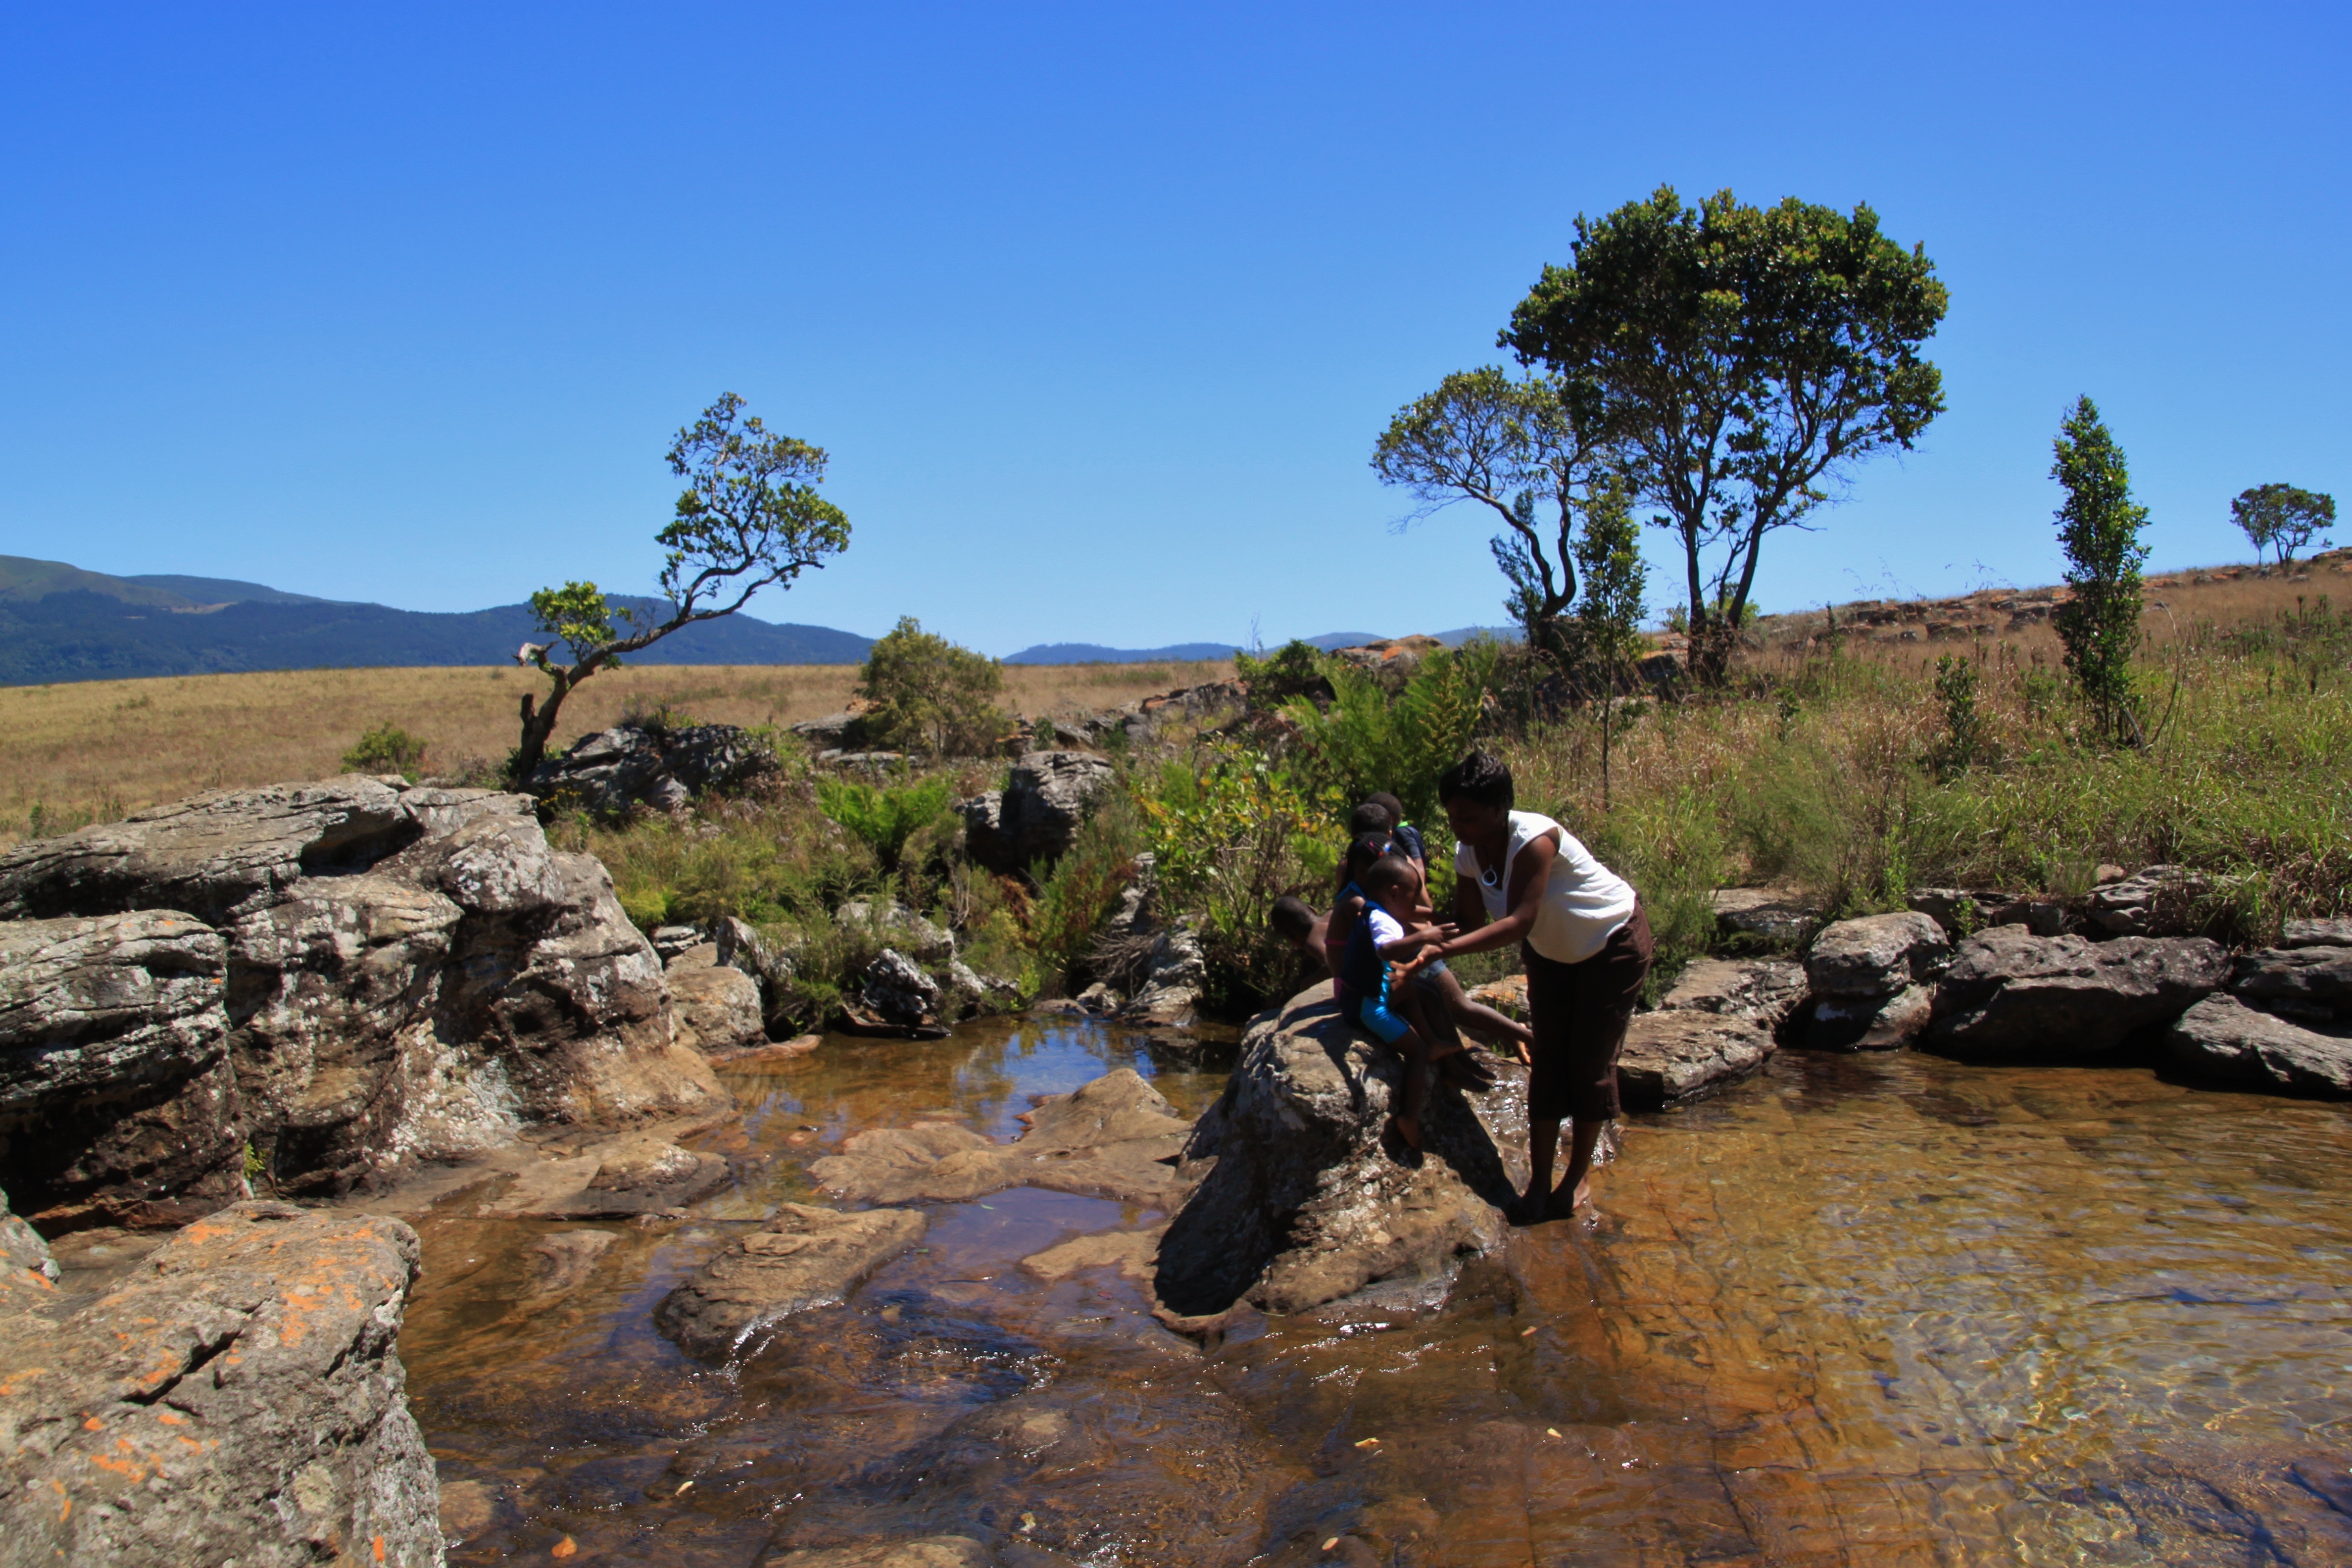
landscape, water, nature, rock, wilderness, mountain, woman, trail, adventure, travel, pool, pond, clear, swim, africa, wash, human, terrain, ridge, trees, stones, children, geology, waters, natural beauty, south africa, travel photography, natural pond, mac mac pools